I. C. Massim

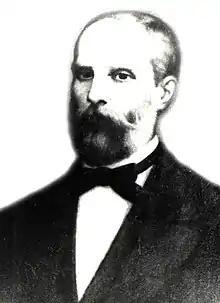
Ion C. Massim

I. C. Massim (or Ioan C. Massimu; 1825–1877) was a Romanian linguist and a founding member of the Romanian Academy. I. C. Massim was born Ion Floricel in the village of Gropeni, near the Danube port of Brăila as the son of a country priest. He changed his name to Maxim, derived from the name of his birthplace, and signed his books as I. C. Massimu. The crowning achievement of Massim's linguistic career was the 1875 publication, together with August Treboniu Laurian, of the first complete dictionary of the Romanian language, a monumental work that included two volumes of words of Latin origin and a comprehensive glossary of words "of foreign, dubious or unknown origin".